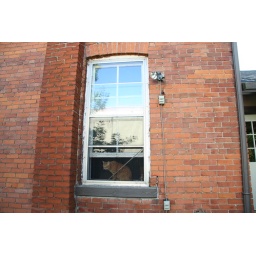
Dr Bougie Snorgles is one of my sister's two cats, picture here in the window of their house in Hamilton.